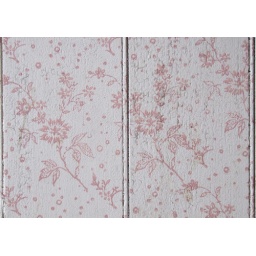
just loved the walls in this house